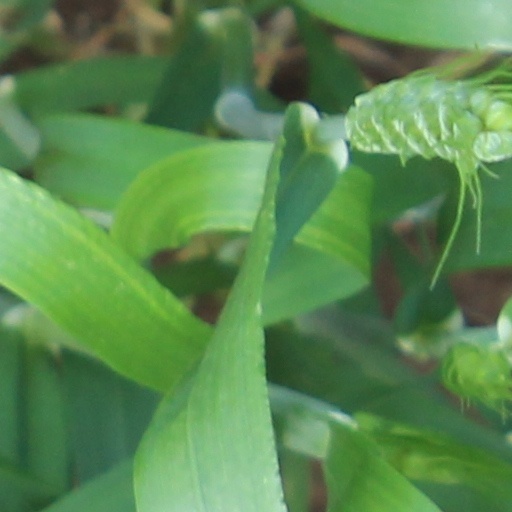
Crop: wheat